Dallal Merwa Achour

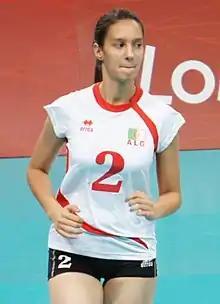
Algeria women's national volleyball team at the 2012 Summer Olympics

Dallal Merwa Achour (born 3 November 1994 in Blida, Algeria) is an Algerian volleyball player. Achour has been selected to play for the Algeria women's national volleyball team at the 2012 Summer Olympics.